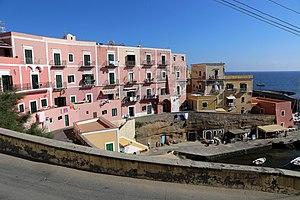
Ventotene est une petite île italienne d'origine volcanique, située au large de la Campanie, dans la mer Tyrrhénienne. Longue de trois kilomètres, sa largeur maximale est de 800 mètres et elle compte 633 habitants. Elle fait partie des Îles Pontines. Dans l'Antiquité, elle était connue sous le nom de Pandataria ou Pendateria, et au Moyen Âge, Ventatere. L'île est un lieu apprécié pour la pratique de la plongée sous-marine. Elle forme avec Santo Stefano une zone maritime protégée.